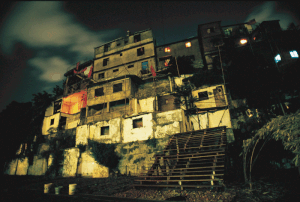
Marco Casagrande est un architecte, urbaniste, artiste et professeur finlandais.